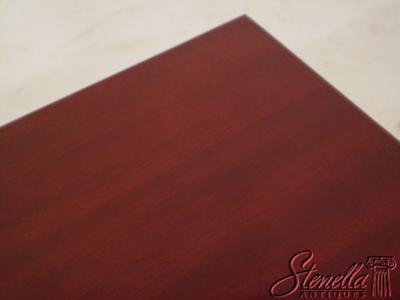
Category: table